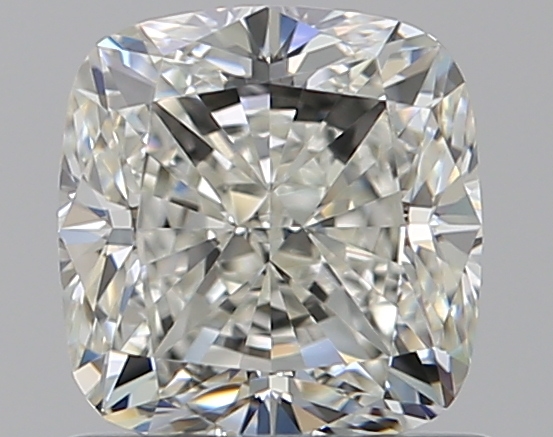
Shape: cushion
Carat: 1
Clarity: VS1
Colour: J
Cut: VG
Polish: EX
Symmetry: VG
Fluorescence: N
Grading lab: GIA
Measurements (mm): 5.57 x 5.31 x 3.79